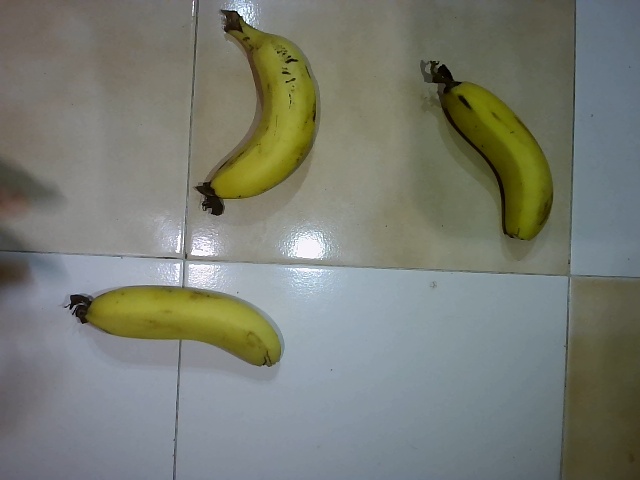
Label: Ripe_Banana